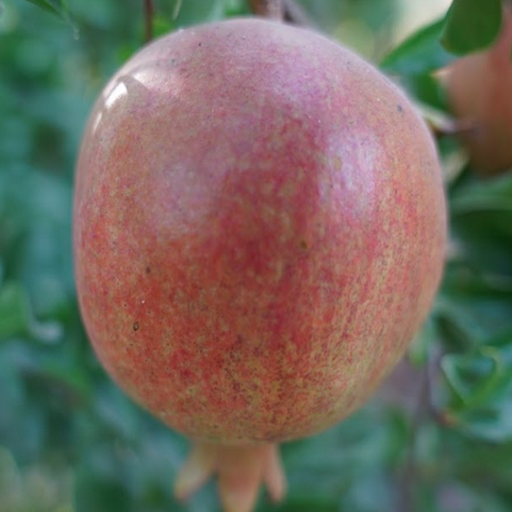
Label: Healthy